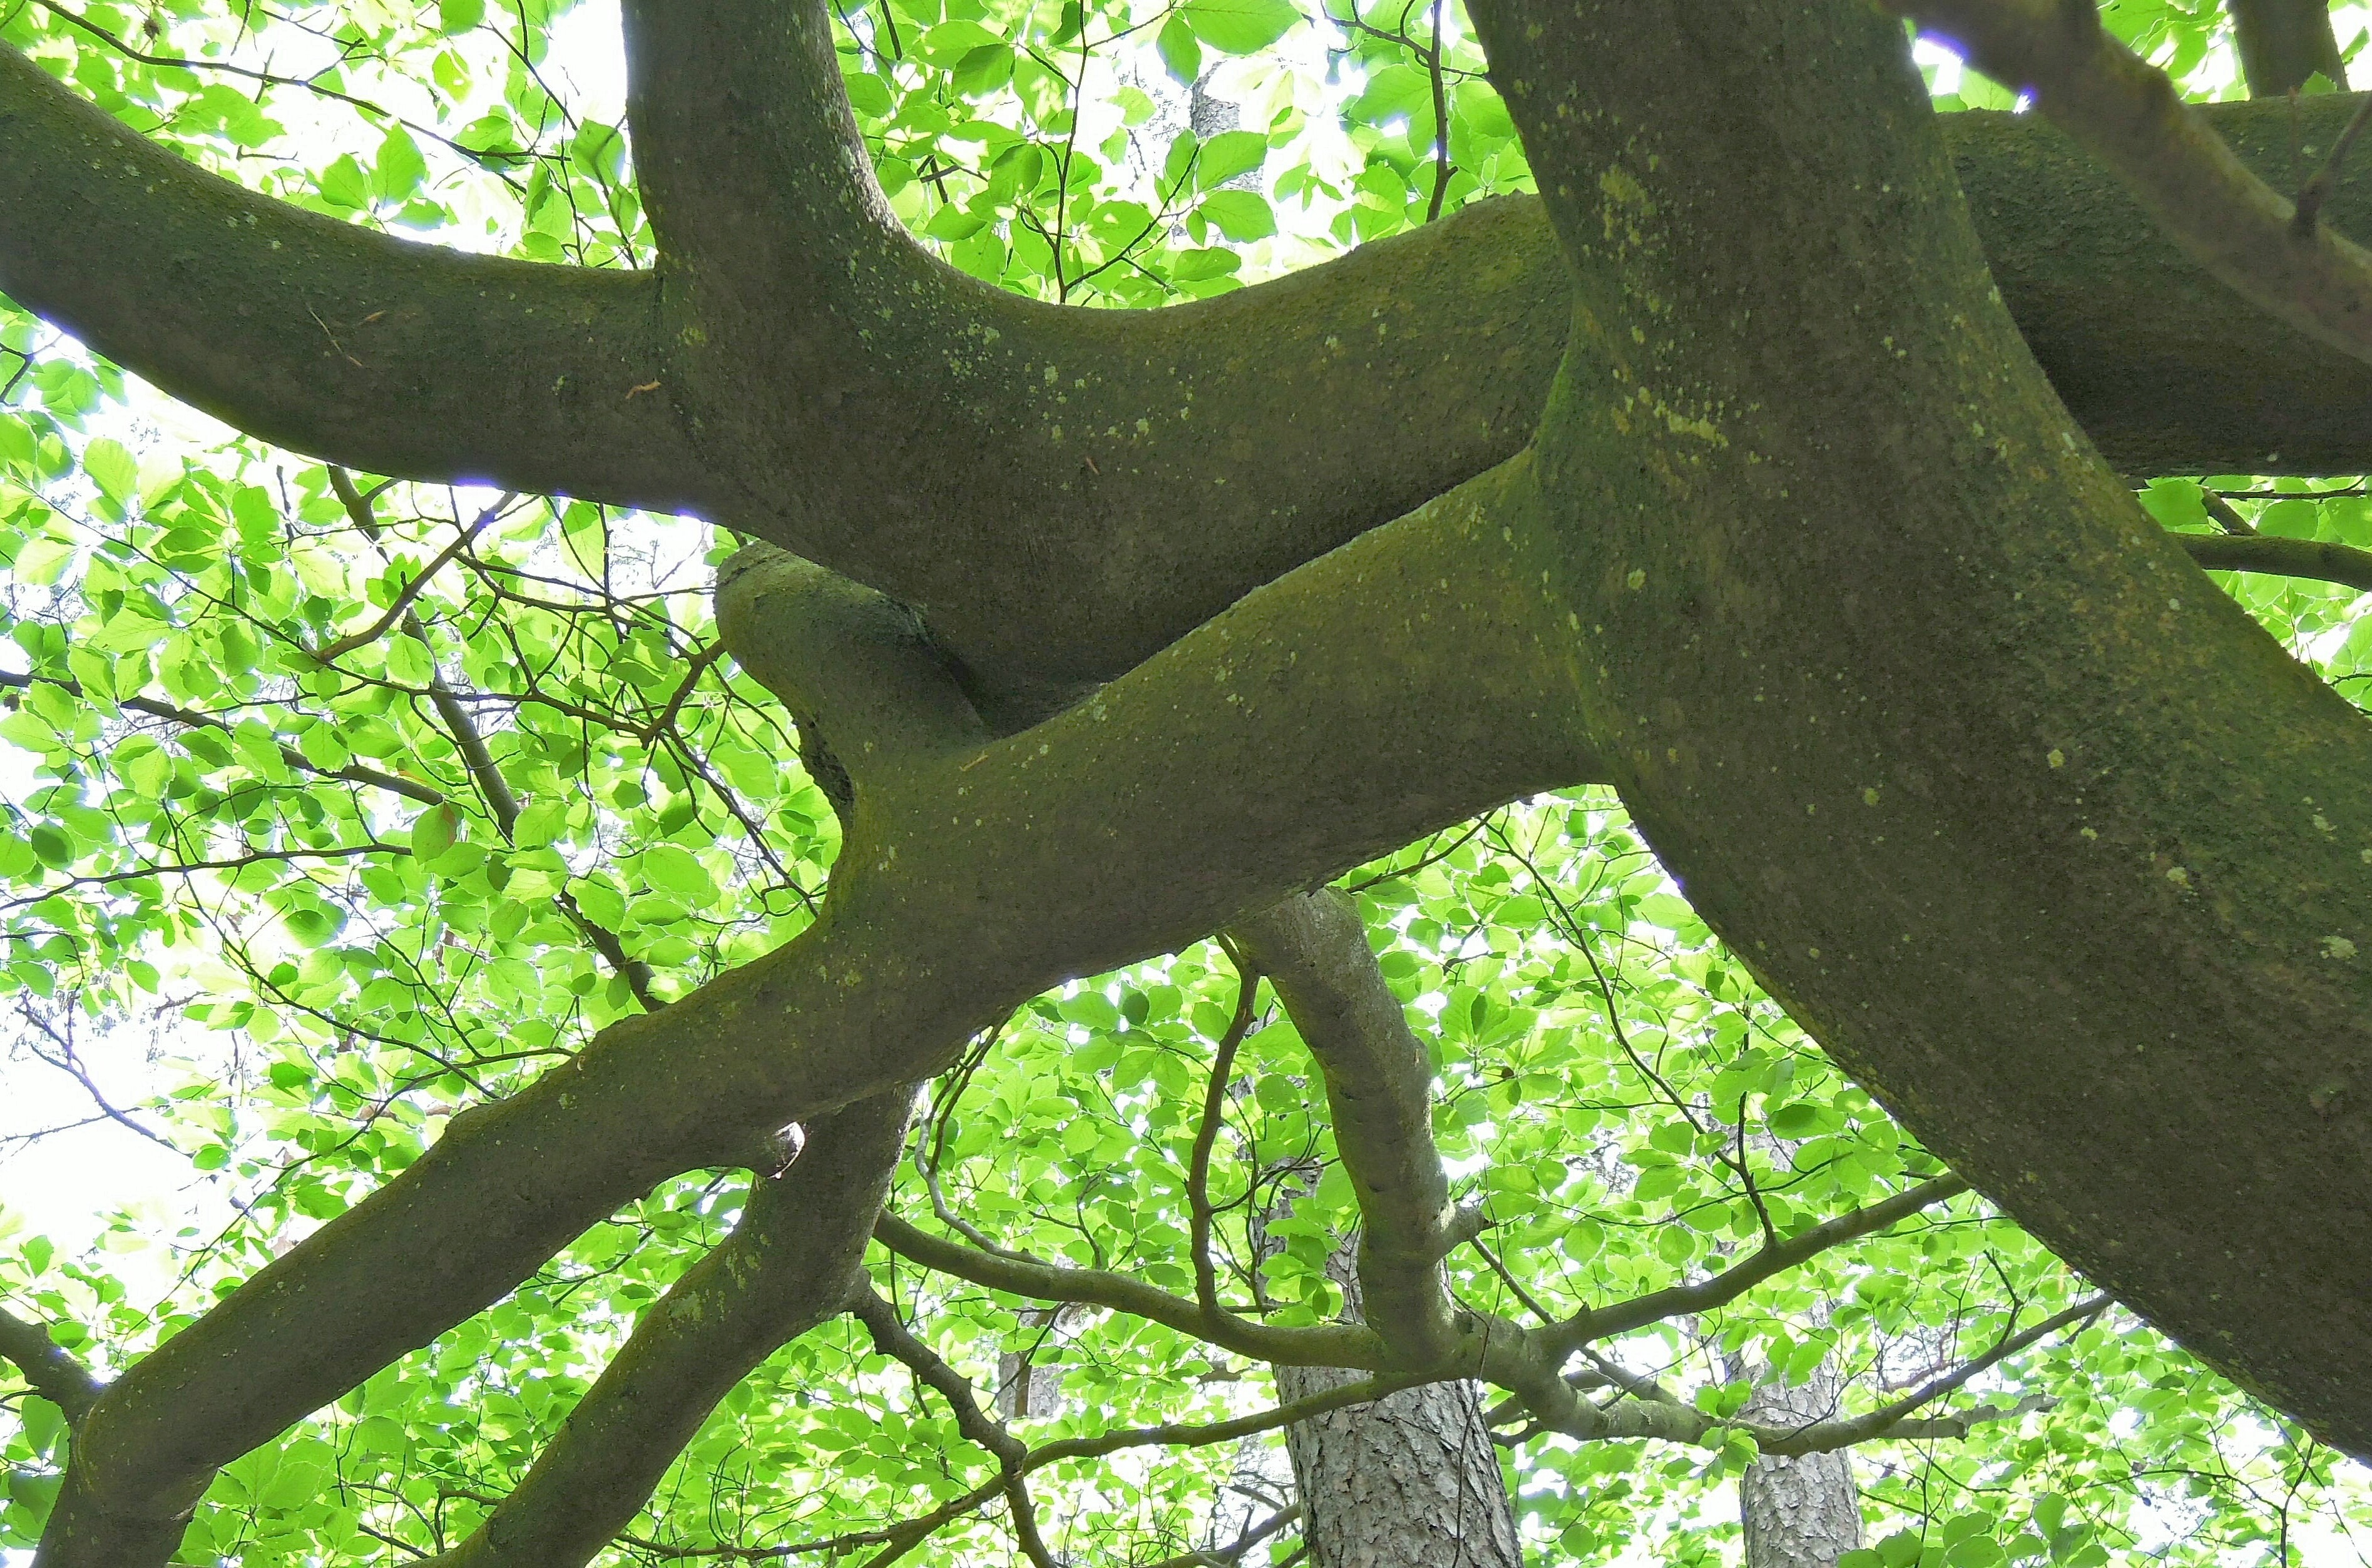
tree, nature, forest, branch, plant, sunlight, leaf, flower, trunk, green, jungle, botany, garden, arm, flora, aesthetic, rainforest, deciduous, woodland, strong, beech, poor, woody plant